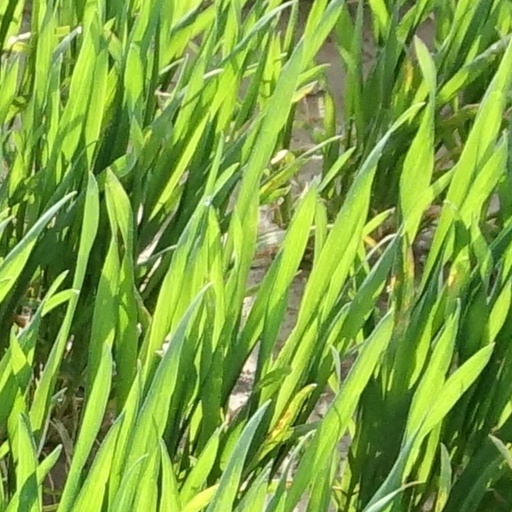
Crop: wheat